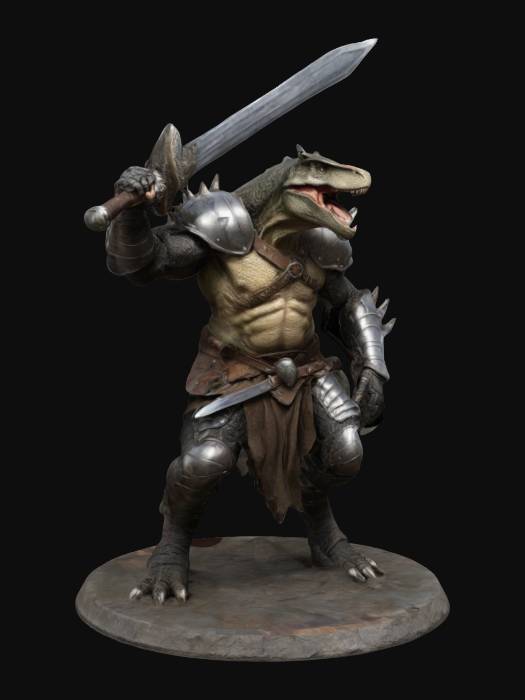
미적 점수 (1~10점): 8